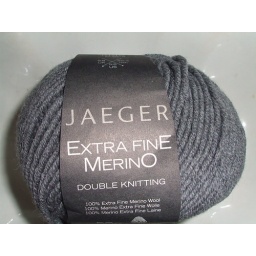
Eight balls of heather gray DK weight purchased at Liberty in London during the summer sale